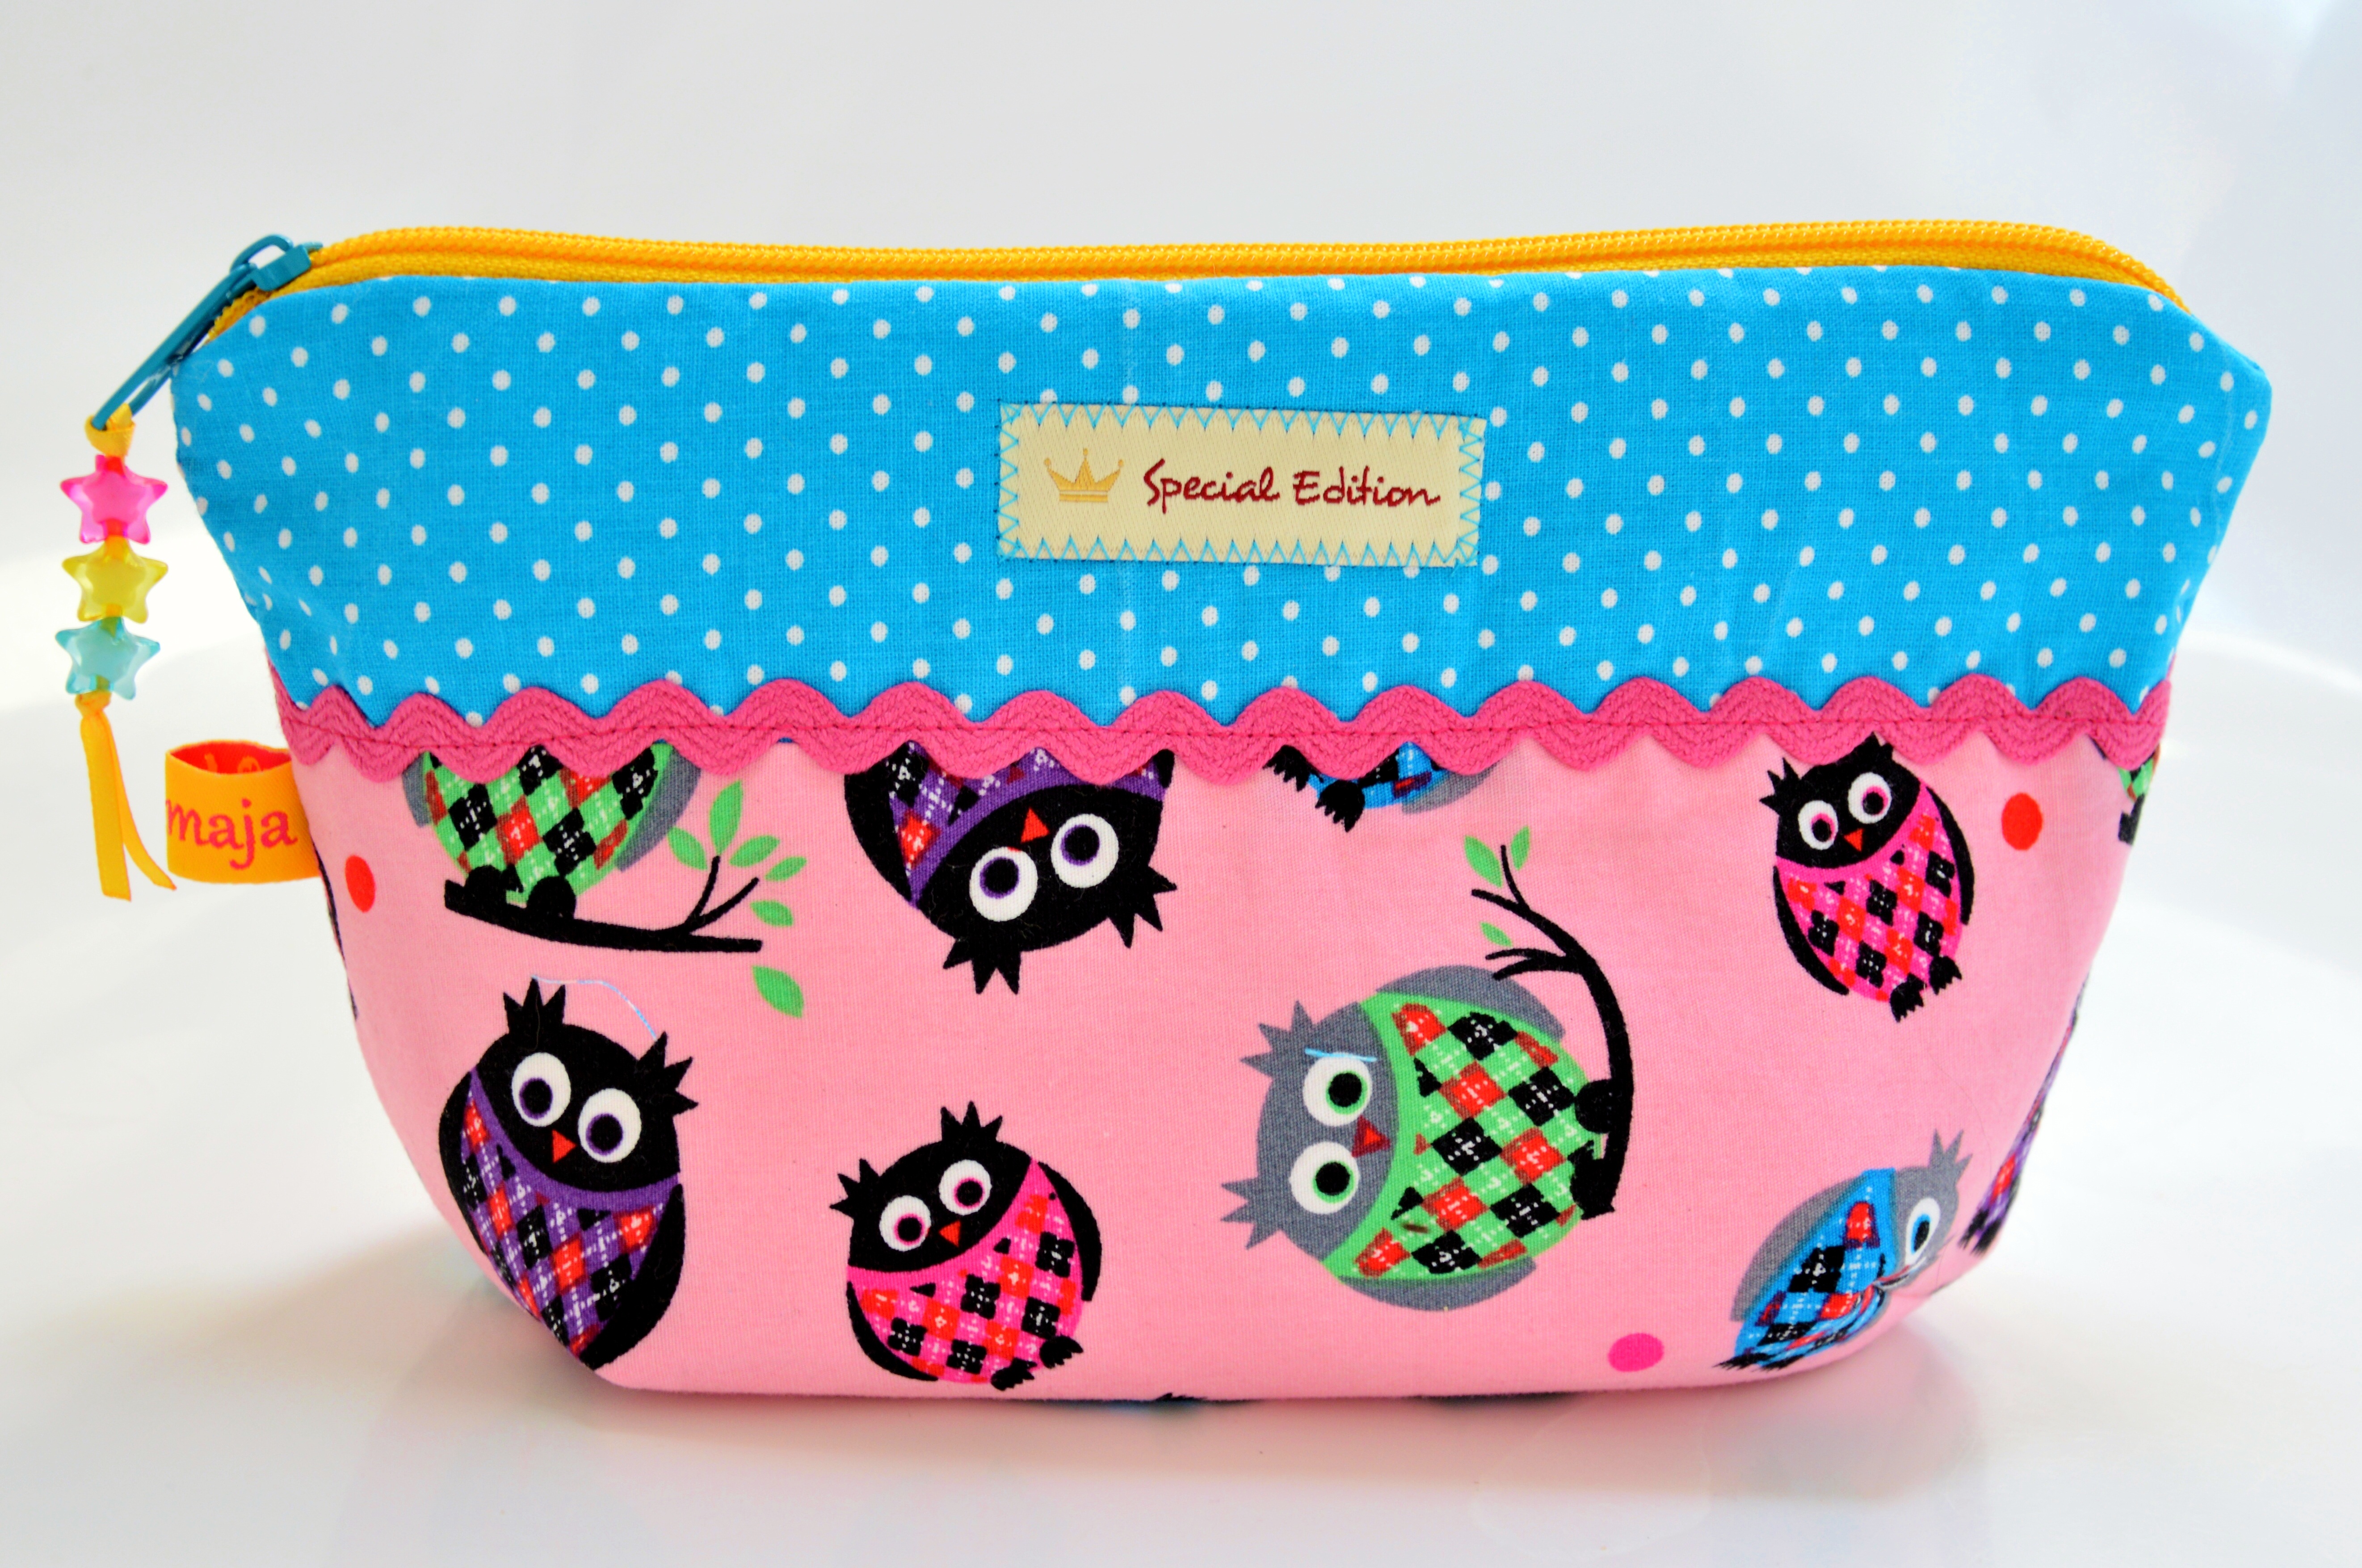
girl, gift, color, bag, colorful, pink, handbag, playful, fabric, sew, product, art, handmade, diy, edition, special, zipper, unique, cosmetics, owls, zip, fashion accessory, coin purse, make up bag, washing bag, makeup bag